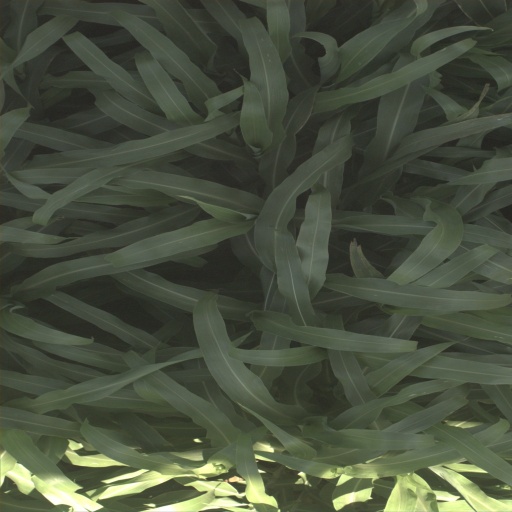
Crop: sorghum